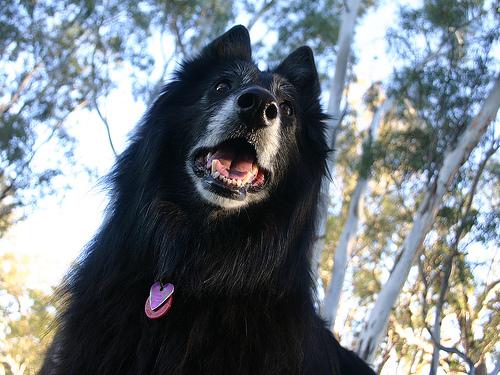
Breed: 227-n000070-groenendael